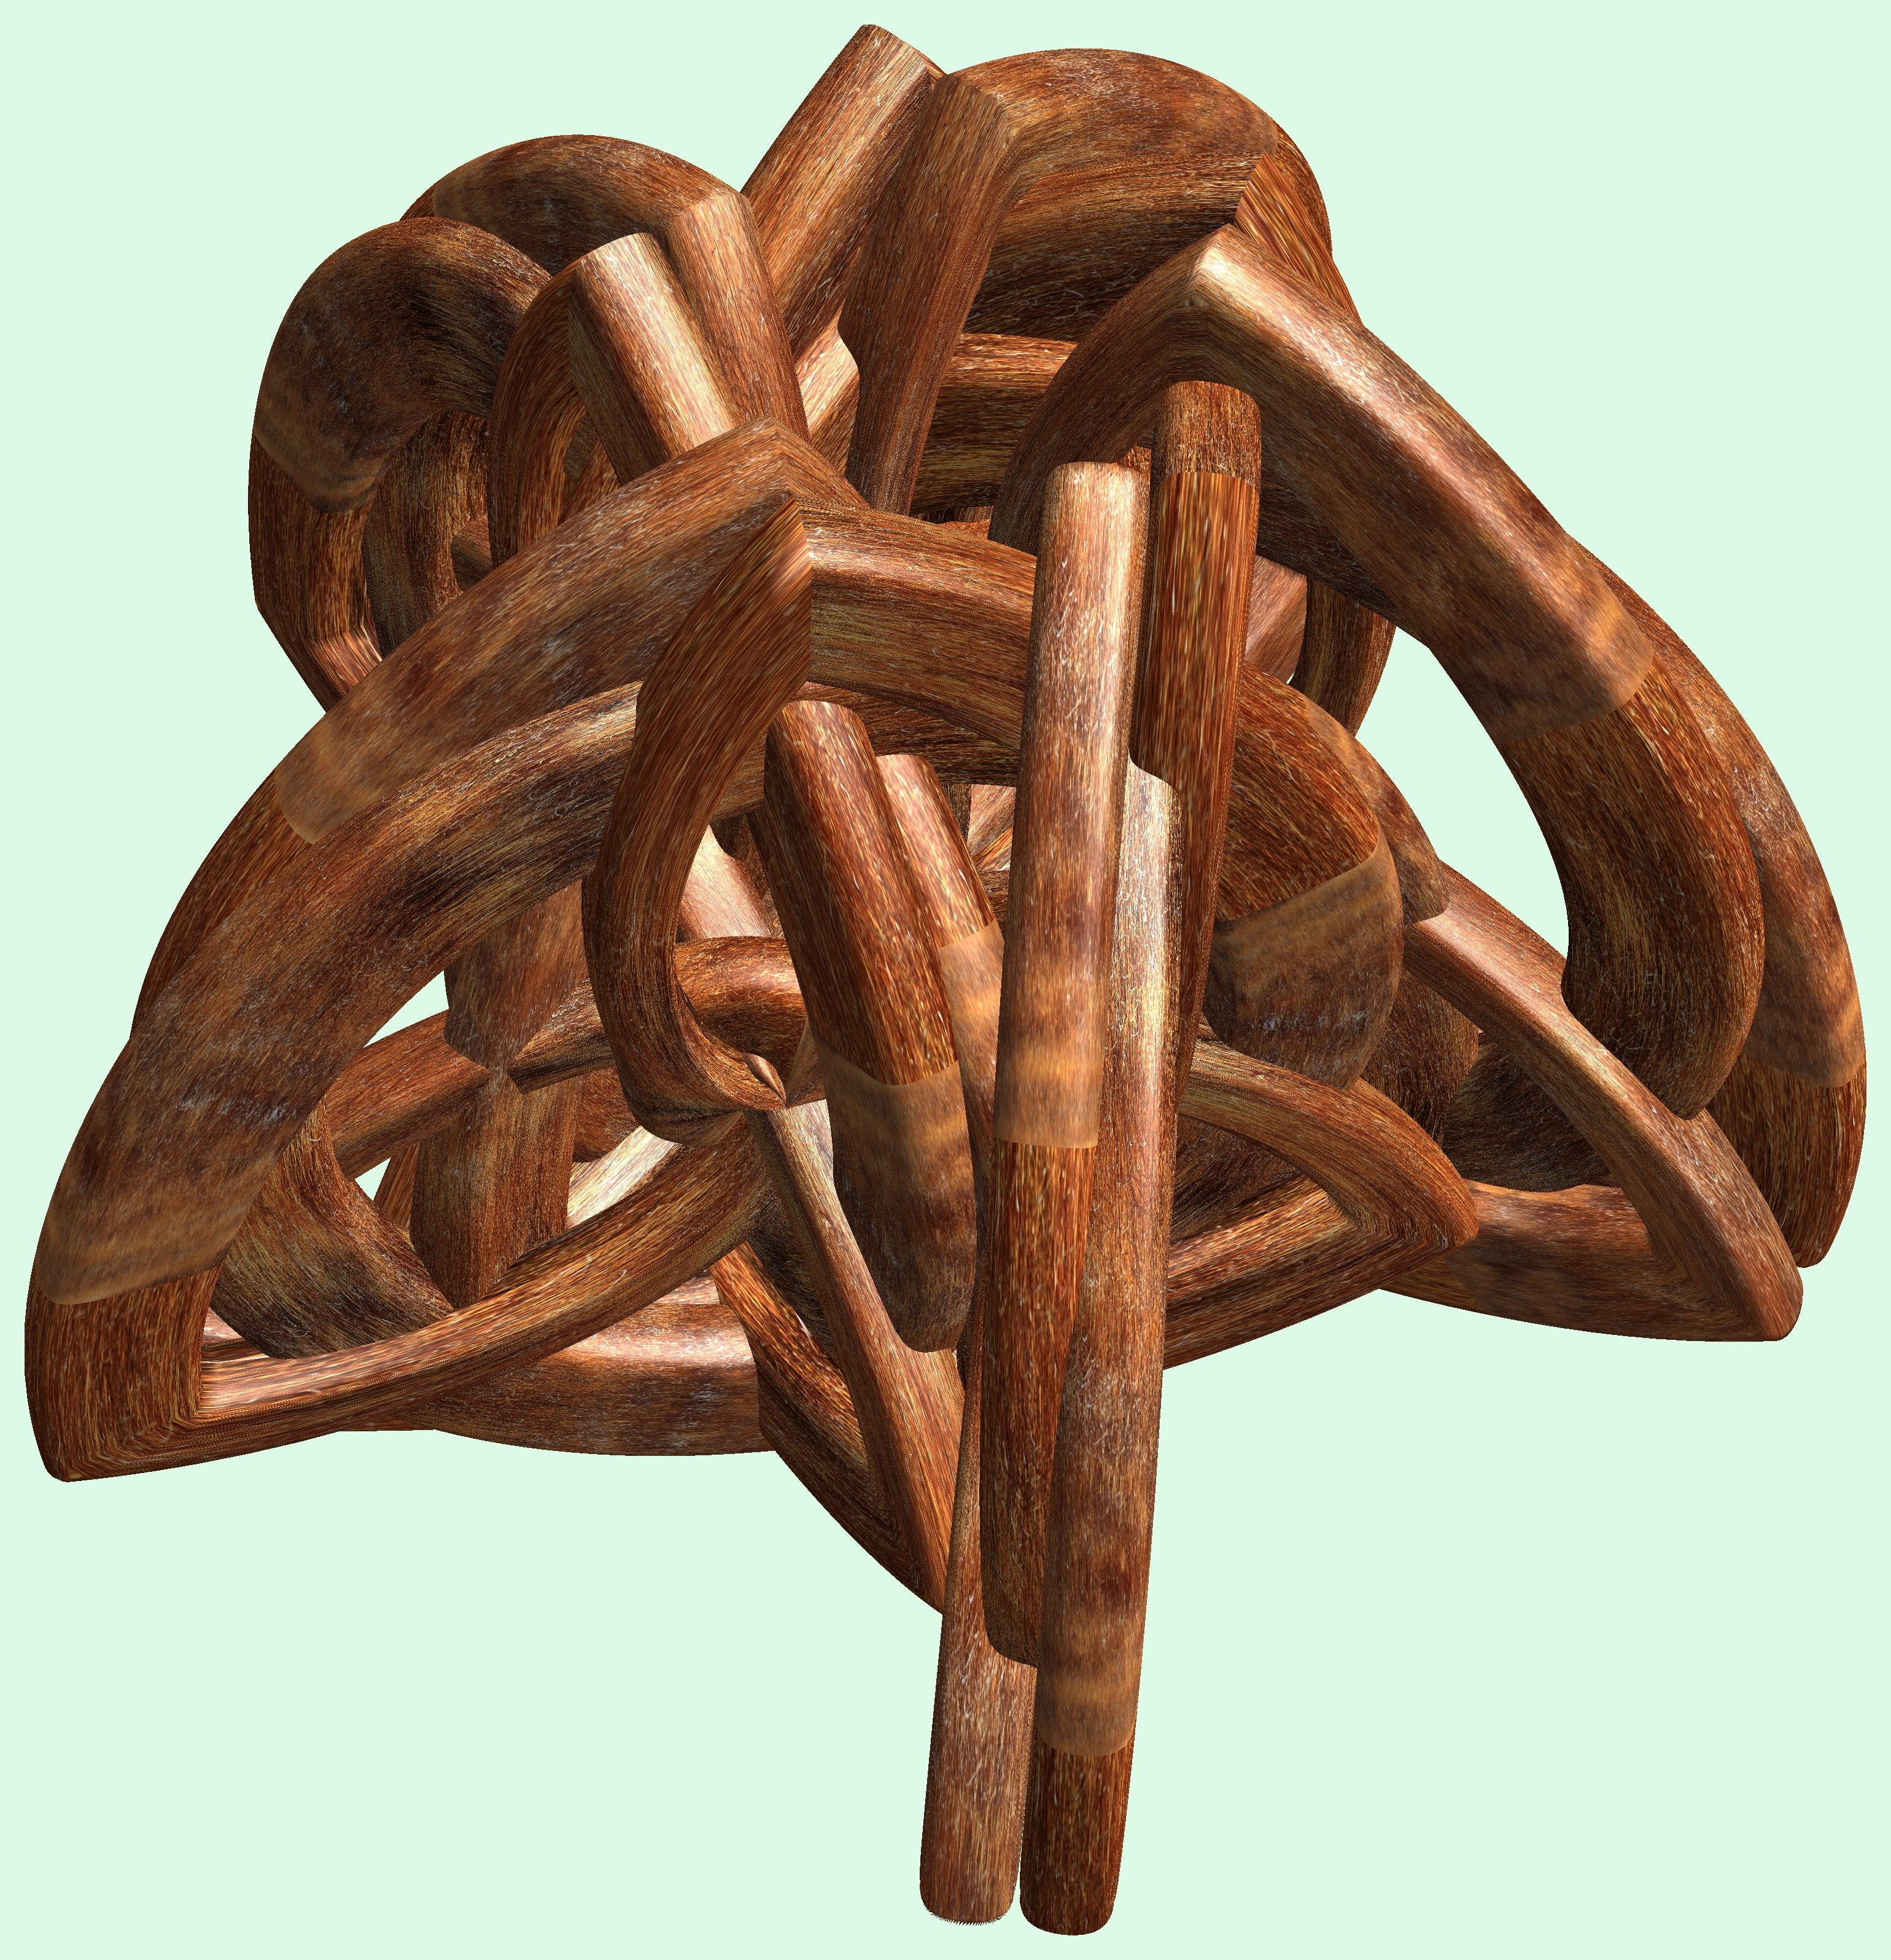
driftwood, structure, wood, texture, pattern, produce, material, twig, sculpture, cool image, figure, design, symmetry, 3d, graphic, carving, knot, mathematica, cg, parametricplot3d, code, program, algorithm, abstruct, mapping, flavor